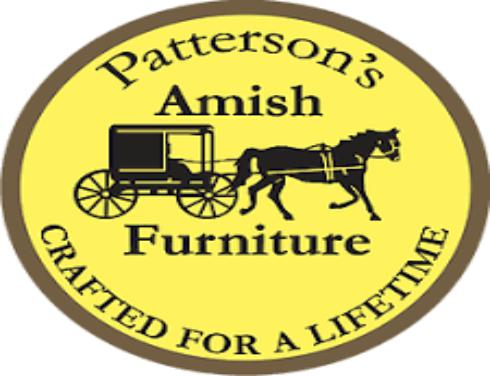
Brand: amish
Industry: Necessities